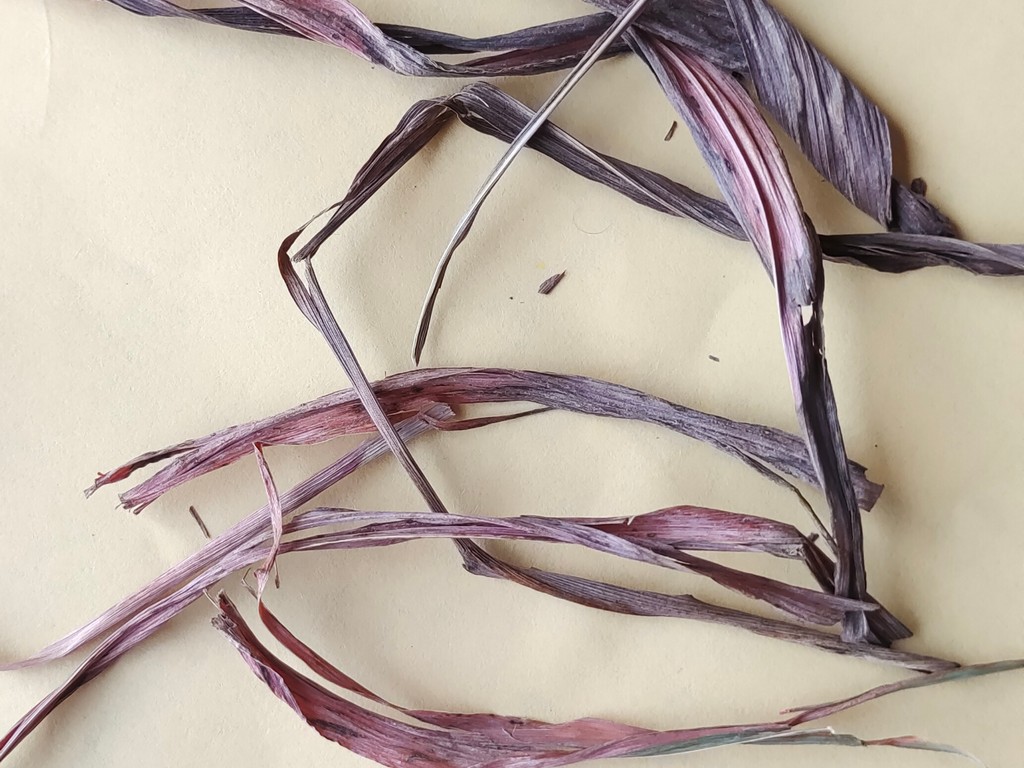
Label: Dried